Princess Juliane of Hesse-Philippsthal

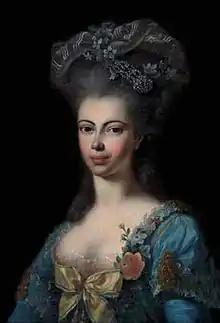
Portrait Landgravine Juliane of Hesse-Philippsthal

Juliane of Hesse-Philippsthal (8 June 1761 – 9 November 1799), was a Countess of Schaumburg-Lippe, married in 1780 to Count Philip II, Count of Schaumburg-Lippe. She served as the regent of Schaumburg-Lippe during the minority of her son from 1787 to 1799.